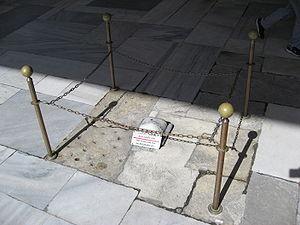
Le palais de Topkapı est un palais d'Istanbul, en Turquie. De 1465 à 1853, il est la résidence de ville, principale et officielle, du sultan ottoman. Le palais est construit sur l’emplacement de l’acropole de l’antique Byzance. Il domine la Corne d'Or, le Bosphore et la mer de Marmara. Le nom de « Topkapı Sarayı » signifie littéralement « palais de la porte des canons », d'après le nom d'une porte voisine aujourd'hui disparue. Il s'étend sur 700 000 m², et est entouré de cinq kilomètres de remparts.